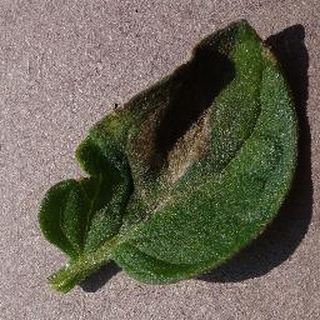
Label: tomato_late_blight